Question: Please indicate a possible affordance area of drag_suitcase that can be used for pulling
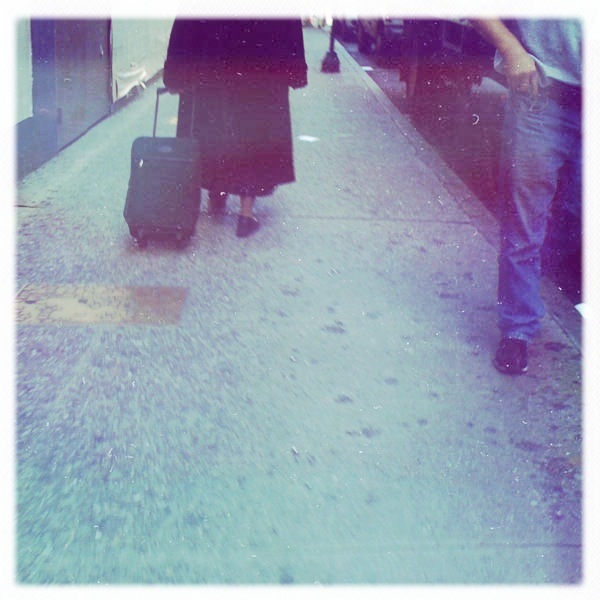
Answer: [151.692, 69.925, 209.211, 115.038]